Industrialization of Sweden

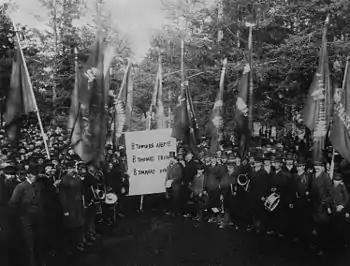
First of May 1890 in Sundsvall. The sign reads "8 hours of work, 8 hours of freedom, 8 hours of rest"

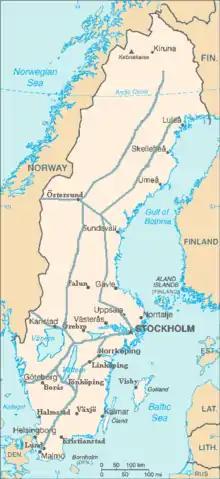
Main Line railways built in Sweden between 1860 and 1930.

The rise of social democratic movements during the late 19th century, aligned with the growing labor force, contributed to significant political reforms. By the early 20th century, Sweden had begun to implement labor protections, including workplace safety regulations and limits on working hours.